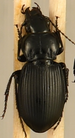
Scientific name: Cyclotrachelus torvus
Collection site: Northern Great Plains Research Laboratory NEON (NOGP), plot NOGP_007